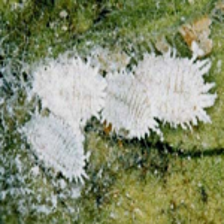
Label: mealybug_infestation